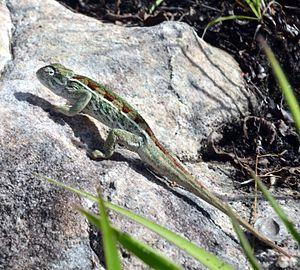
Trioceros tempeli est une espèce de sauriens de la famille des Chamaeleonidae.